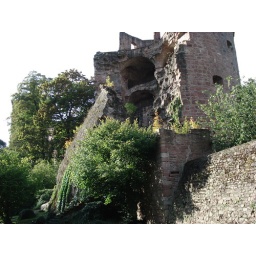
Heidleberg castle tower blown up in the 1700's